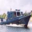
Label: ship